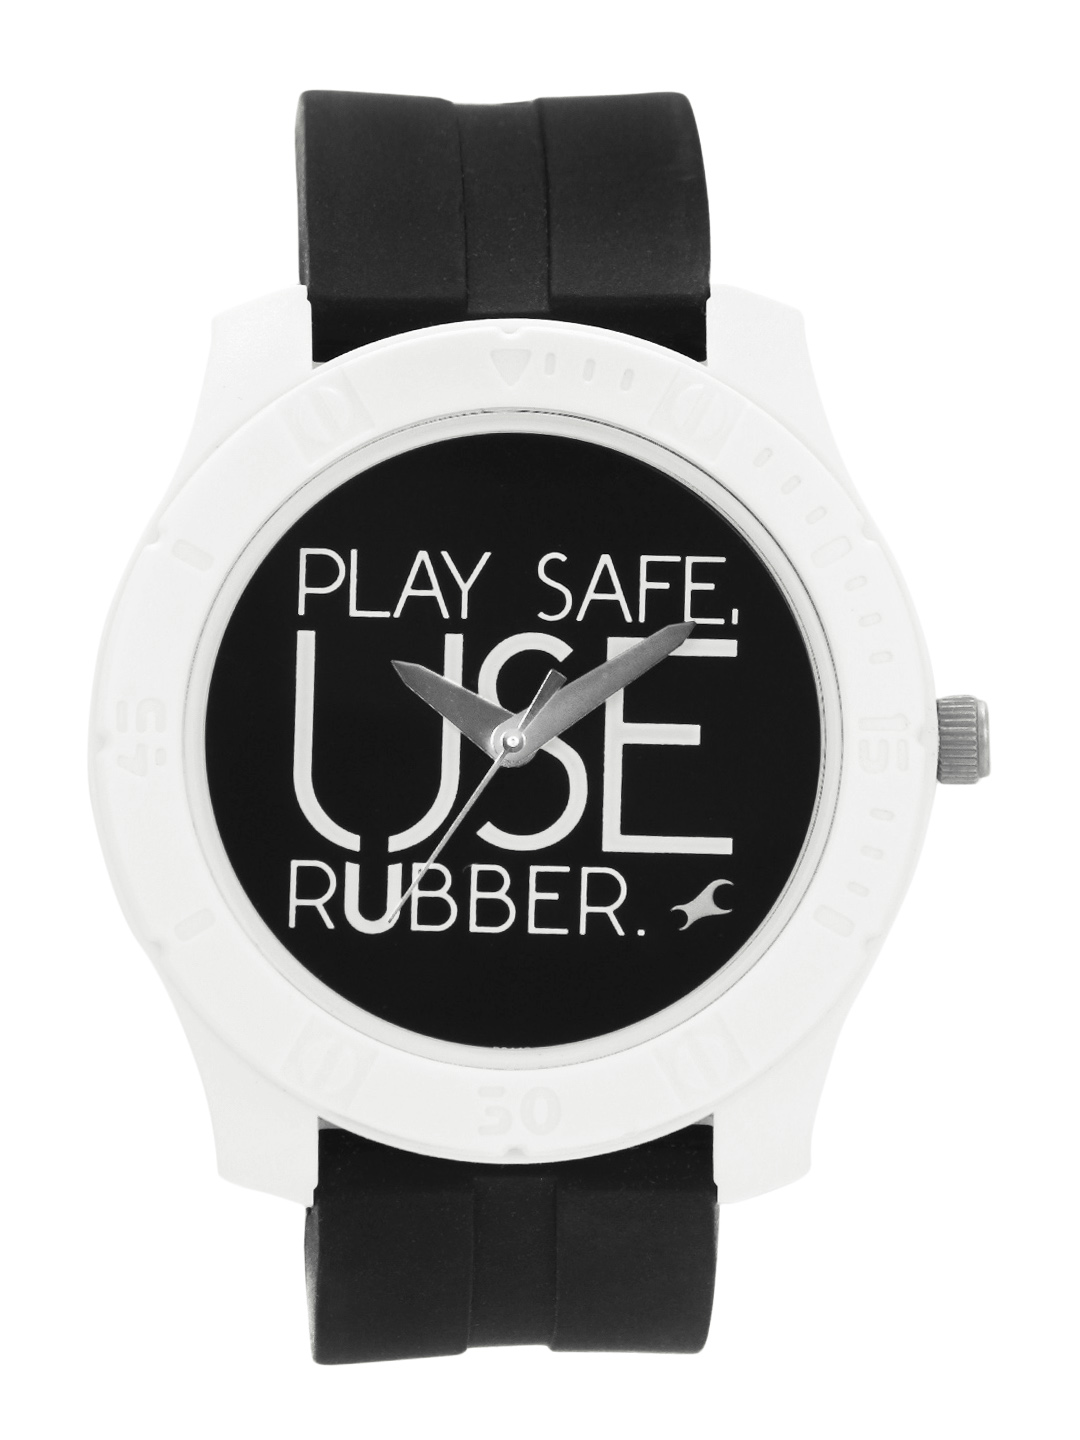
Fastrack Men Black Dial Watch 3062pp04
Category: Accessories / Watches / Watches
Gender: Men
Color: Black
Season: Winter 2016
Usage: Casual